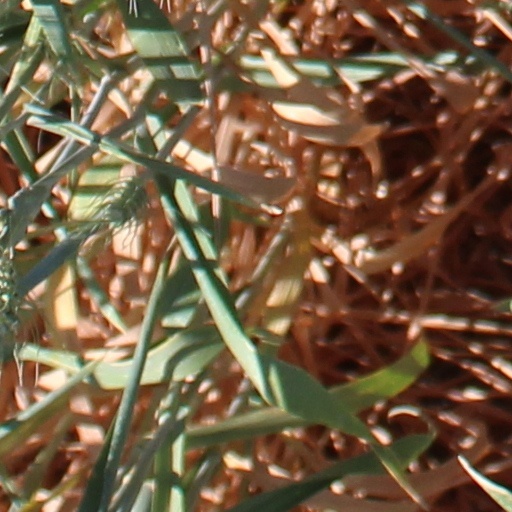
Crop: wheat